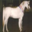
Label: horse